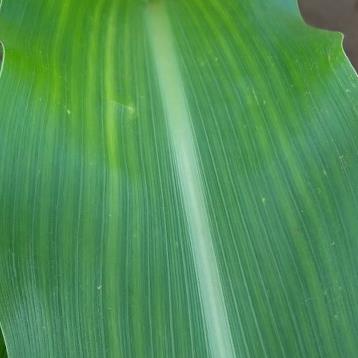
Crop: Maize
Condition: stripe-d